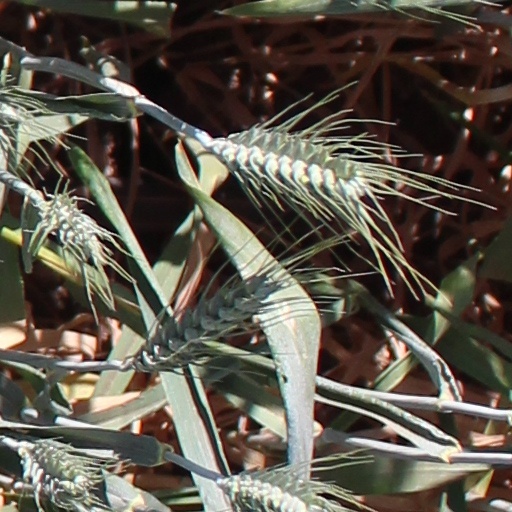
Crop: wheat